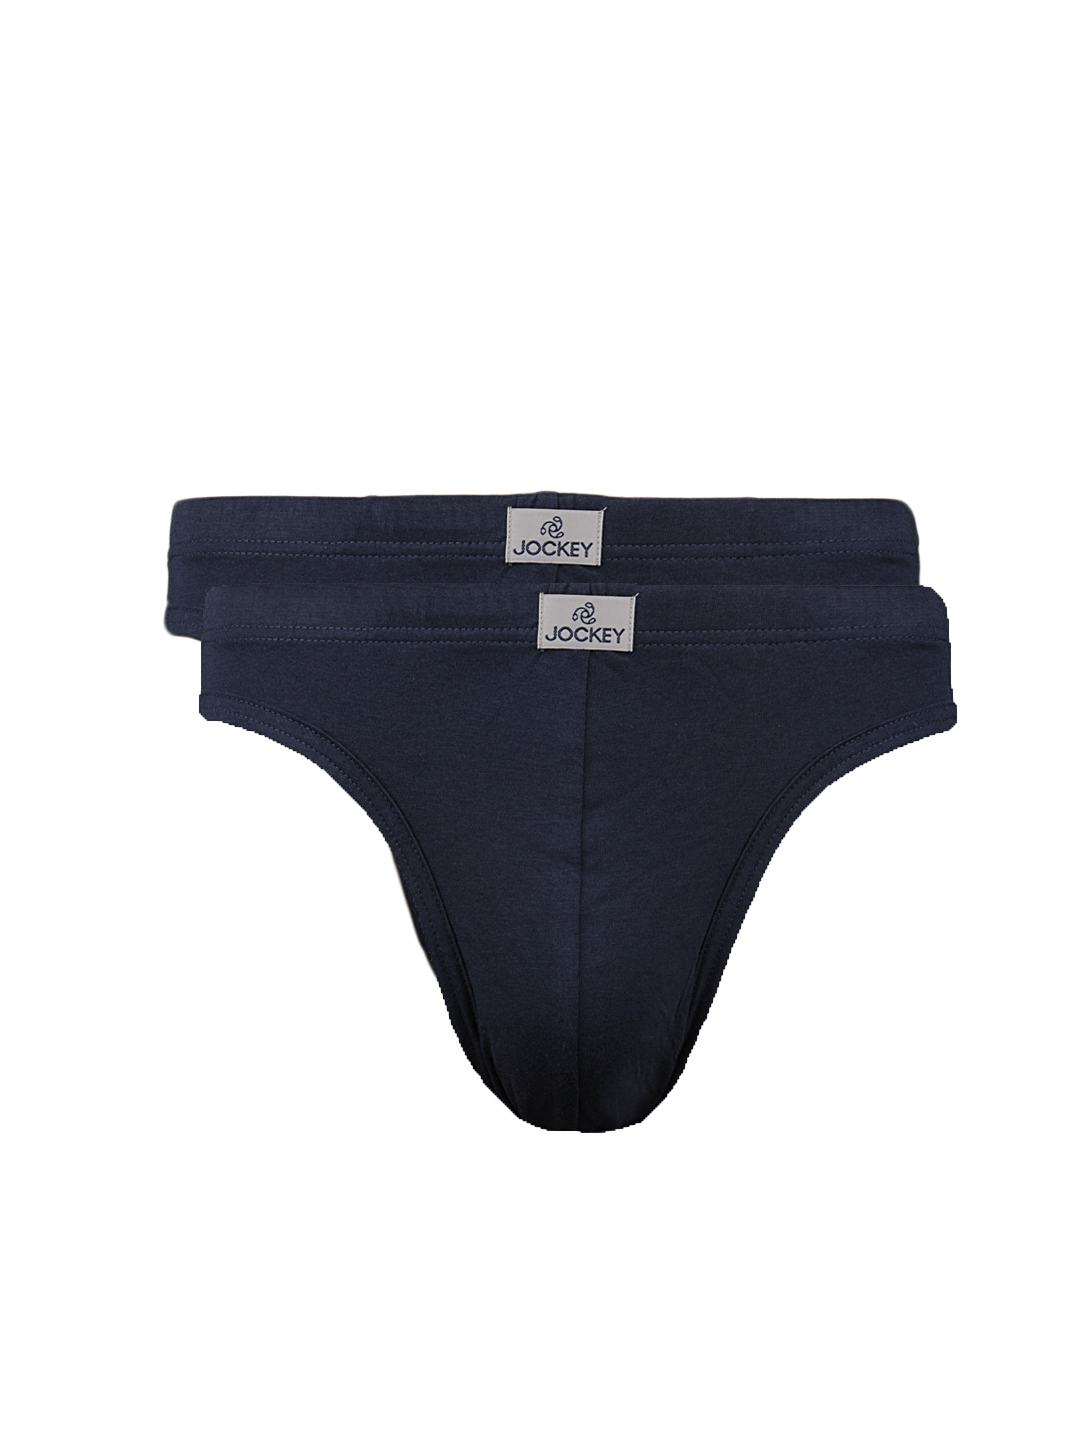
Jockey MC Men Pack Of Two Blue Briefs 8003
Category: Apparel / Innerwear / Briefs
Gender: Men
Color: Blue
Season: Summer 2016
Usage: Casual